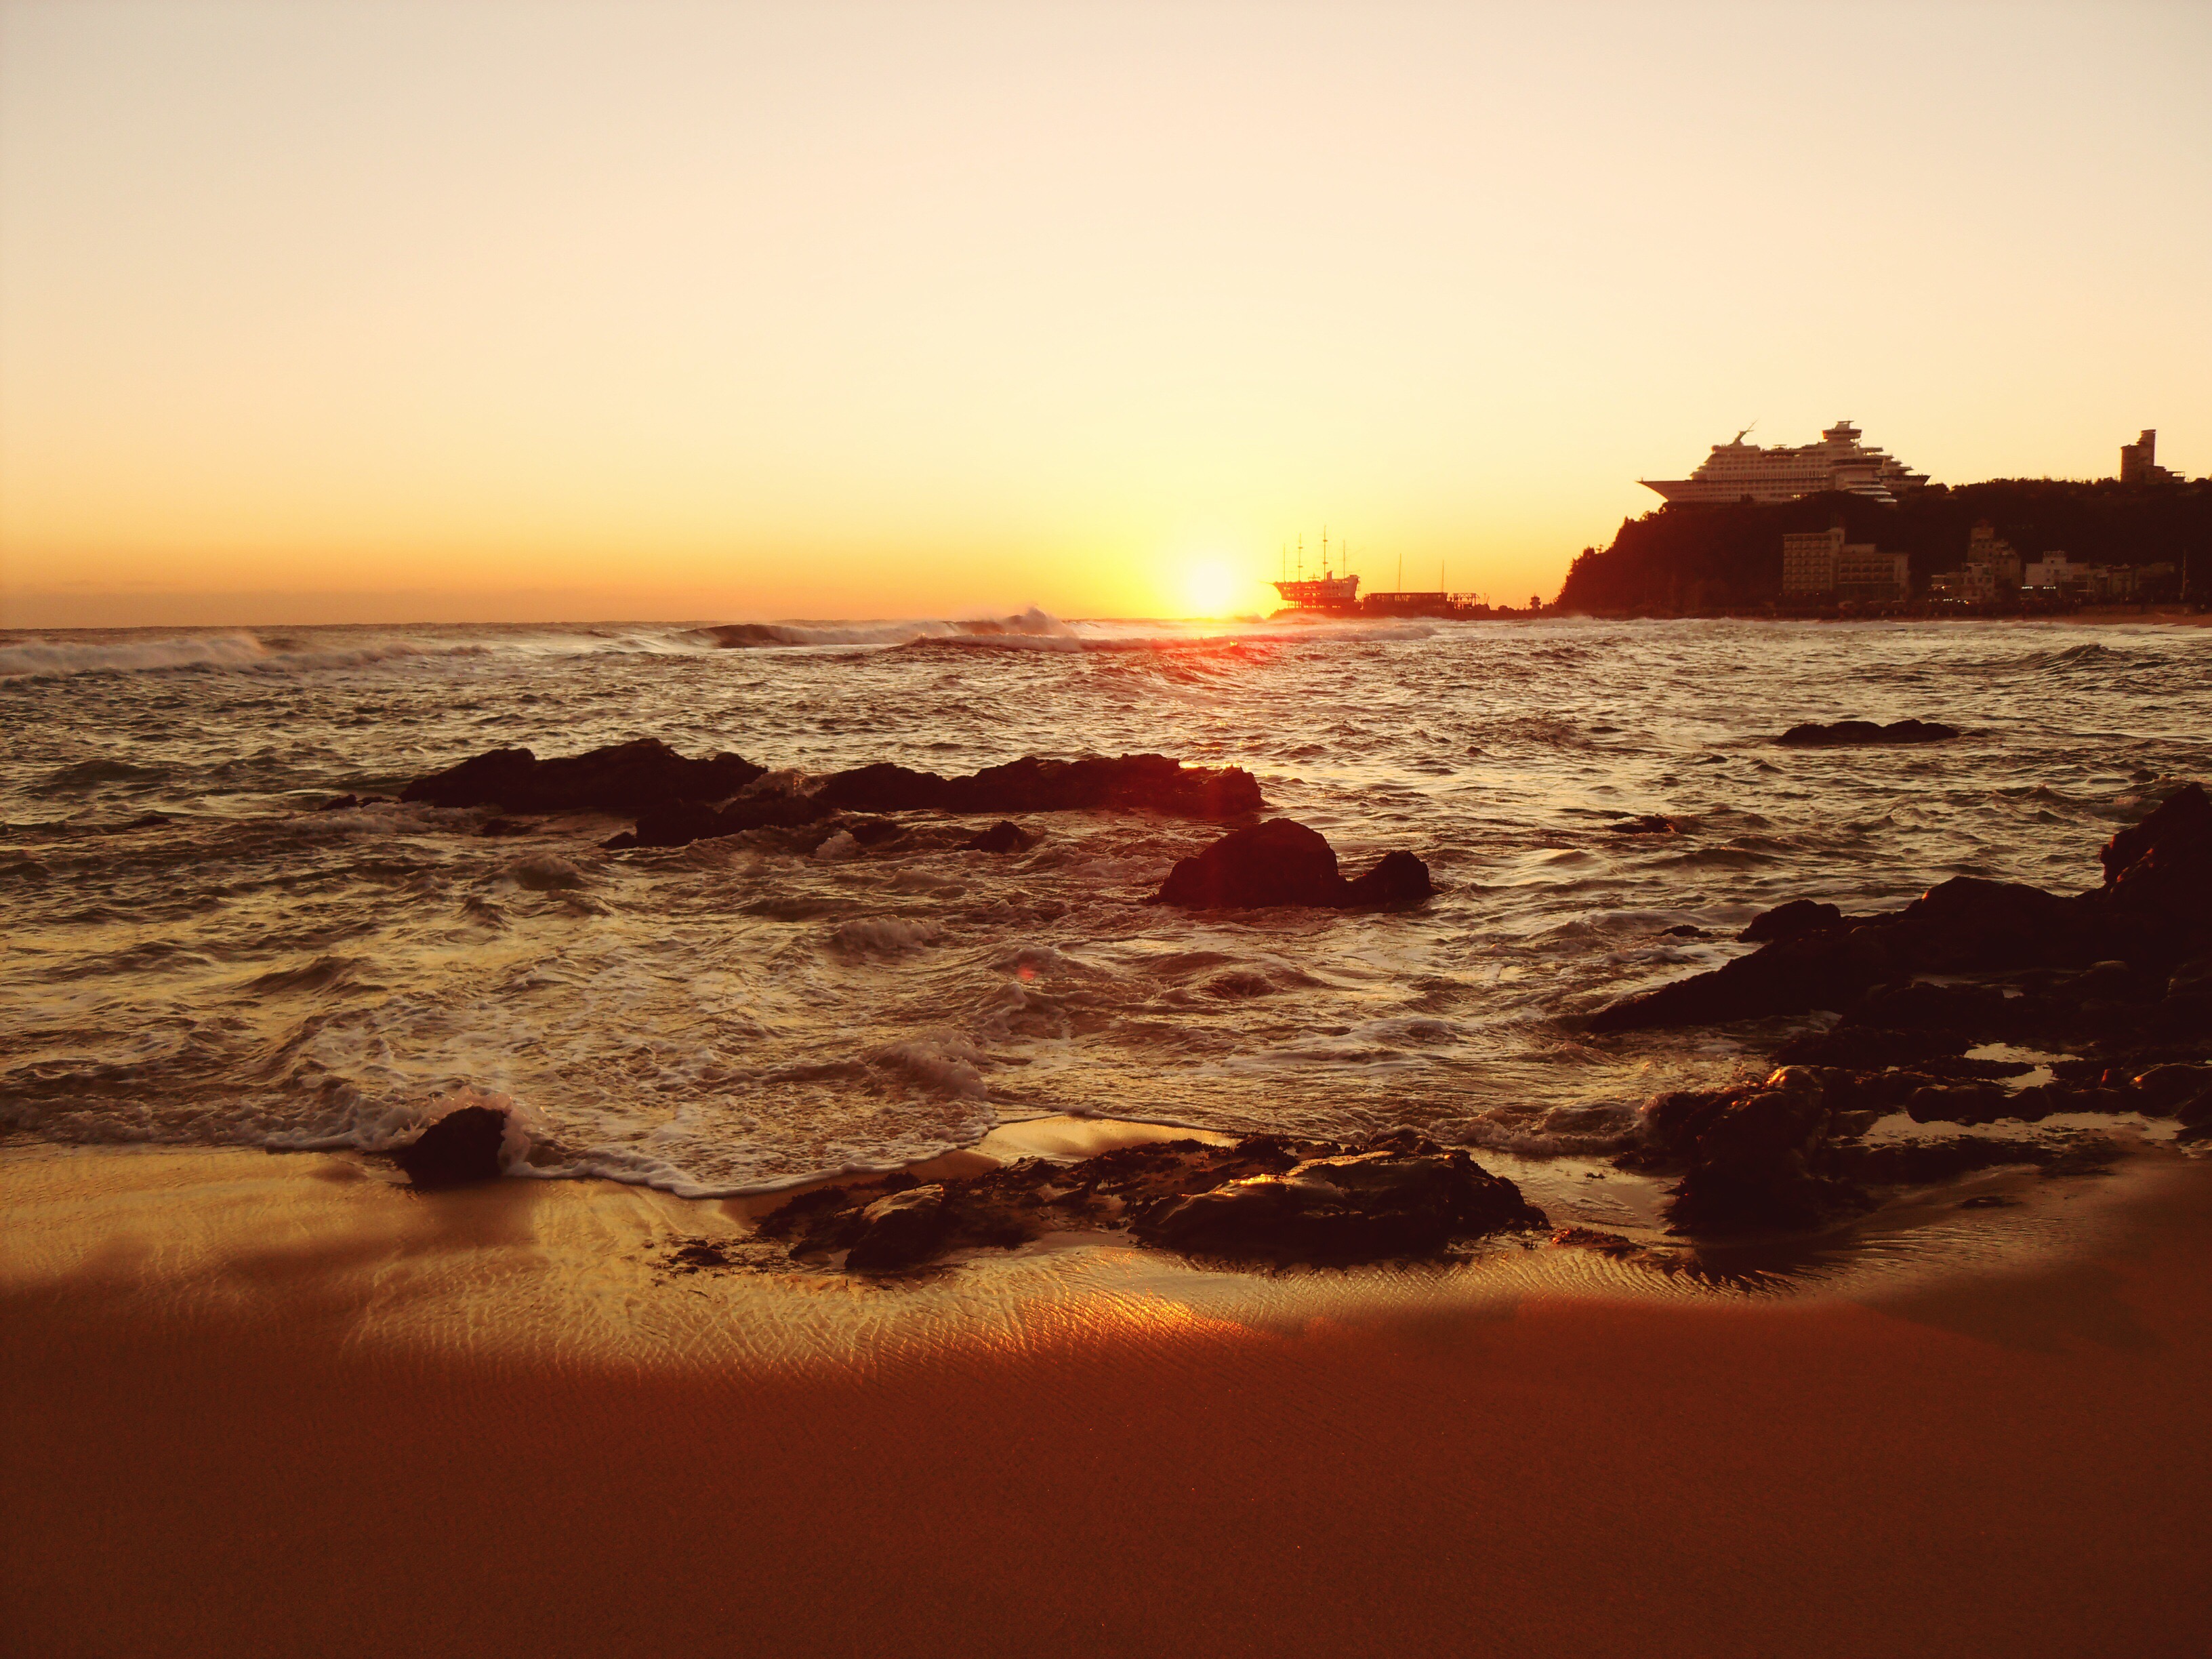
sunrise, sky, body of water, sea, horizon, ocean, sunset, beach, afterglow, water, coast, wave, shore, sun, evening, morning, dusk, wind wave, cloud, rock, calm, vacation, coastal and oceanic landforms, dawn, sunlight, tree, landscape, headland, red sky at morning, tropics, photography, sand, tide, bay, reflection, tourism